Guillaume Descamps

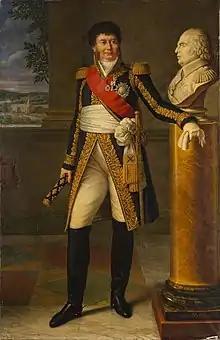
"Henri Jacques Guillaume Clarke", 1817

Guillaume-Désiré-Joseph Descamps (1779–1858), a French painter and engraver, was born at Lille. He was a pupil of François-André Vincent, but, obtaining the